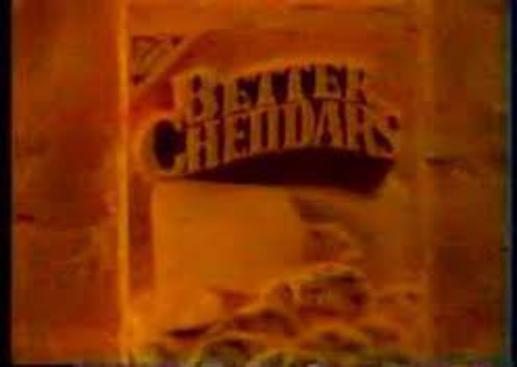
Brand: Better Cheddars
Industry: Food